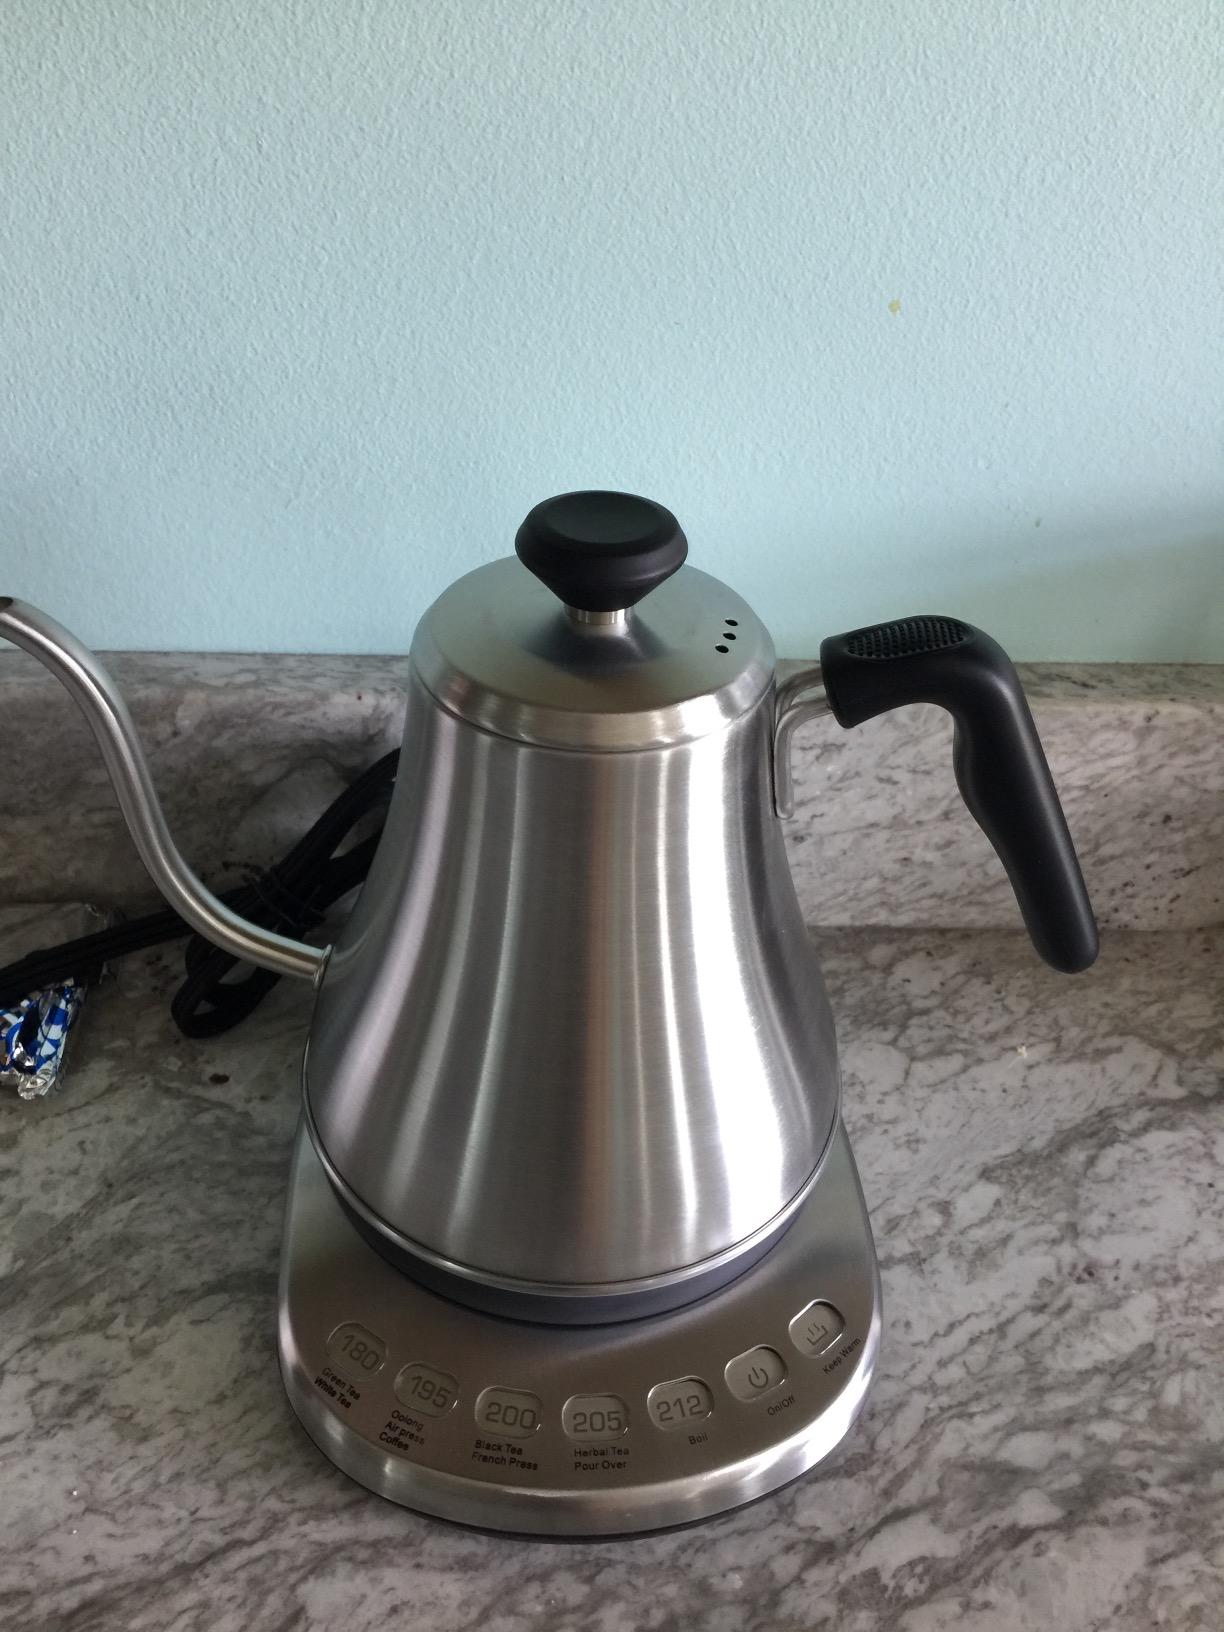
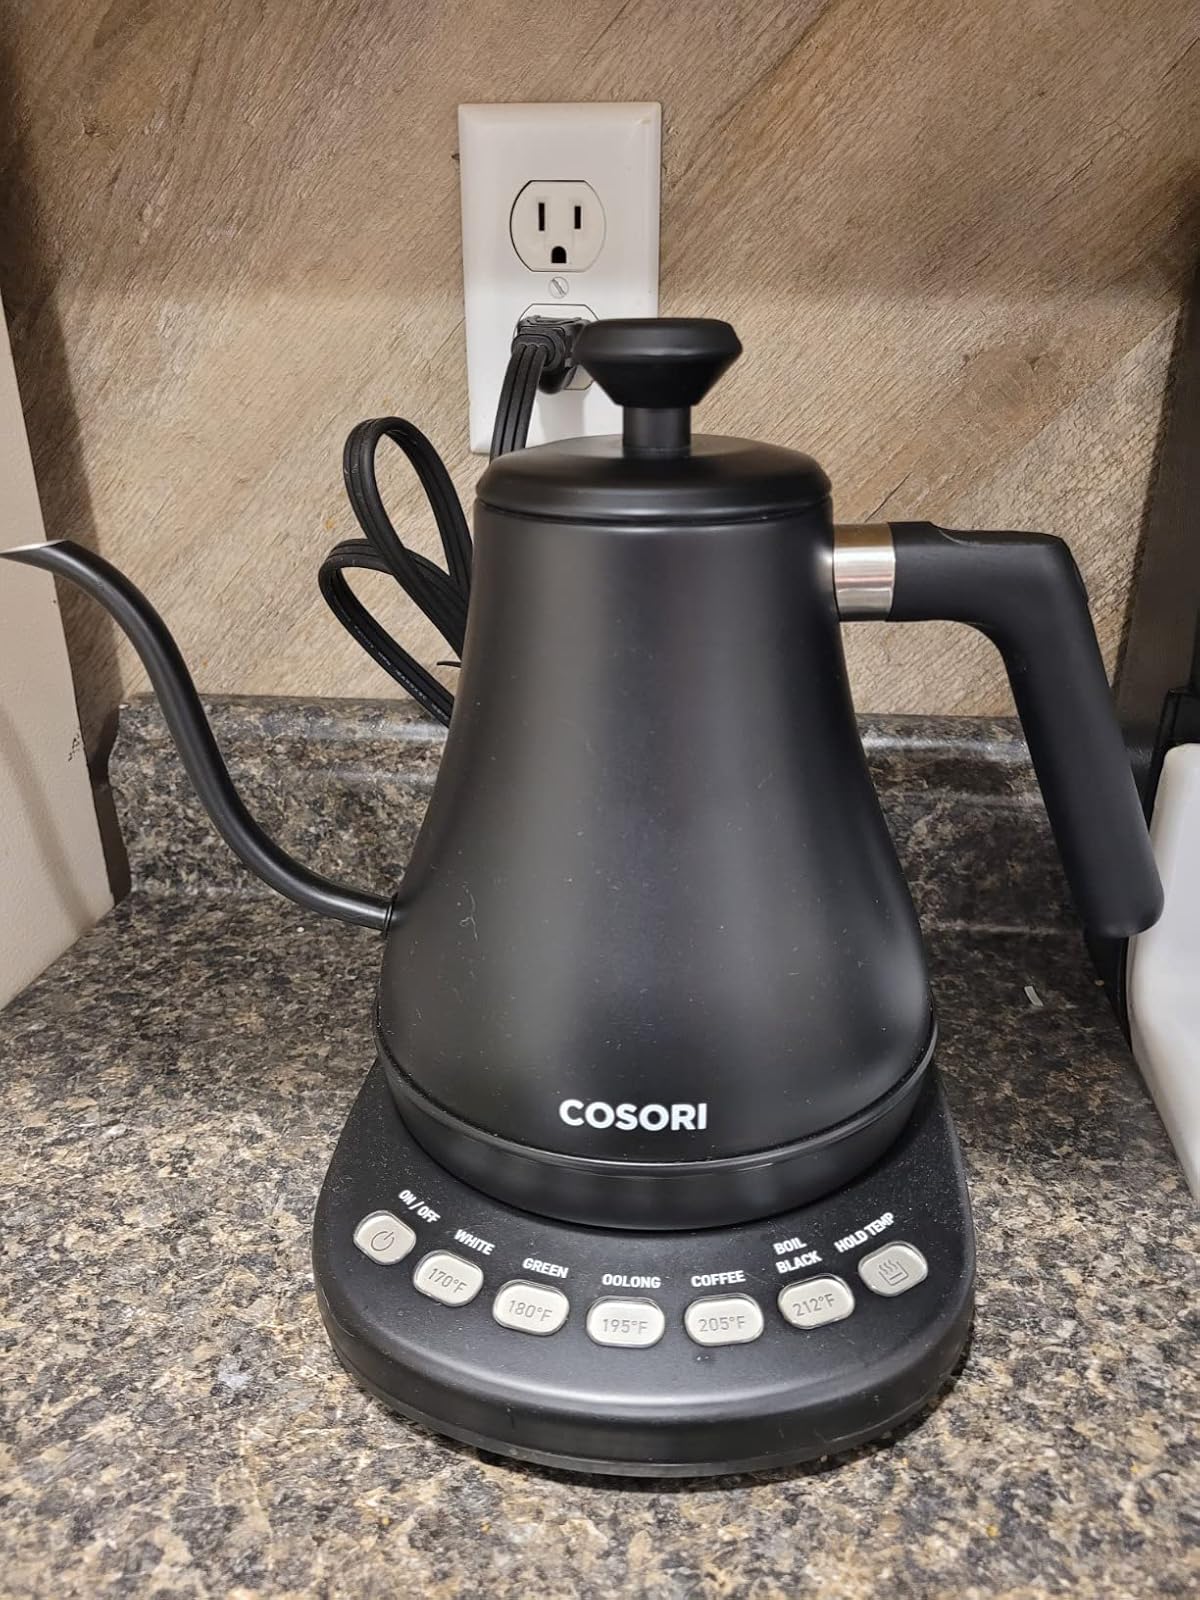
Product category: items_kettle
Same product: no